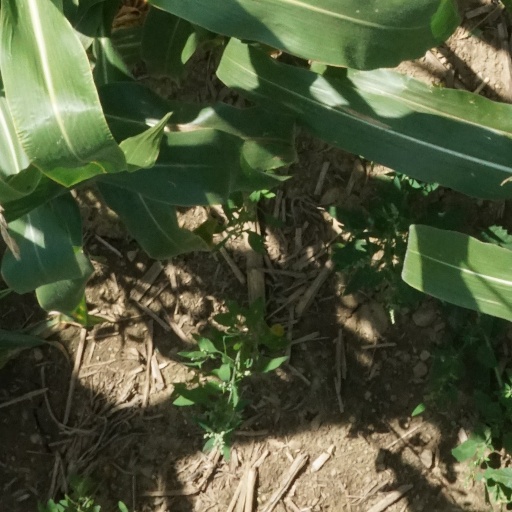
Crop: maize; corn